Oirats

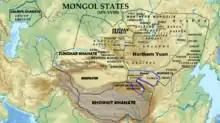
The Kalmyk Khanate (1630–1771), Dzungar Khanate (1634–1758), and Khoshut Khanate (1642–1717)

The only Borjigid ruling tribe was the Khoshuts; the others' rulers were not descendants of Genghis. The Ming dynasty of China had helped the Oirats' rise over the Mongols during the Yongle Emperor's reign after 1410, when the Ming defeated the Qubilaid Öljei Temür and the Borjigid power was weakened. The Borjigid Khans were displaced from power by the Oirats (with Ming help), ruling as puppet-khans until the alliance between the Ming and Oirats ended, and the Yongle Emperor launched a campaign against them.